Kopan Monastery

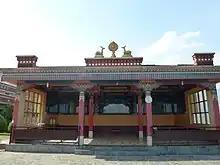
Debate hall at Kopan Monastery.

Kopan Monastery is a Tibetan Buddhist monastery near Boudhanath, on the outskirts of Kathmandu, Nepal. It is a member of the Foundation for the Preservation of the Mahayana Tradition (FPMT), an international network of Gelugpa dharma centers, and once served as its headquarters.